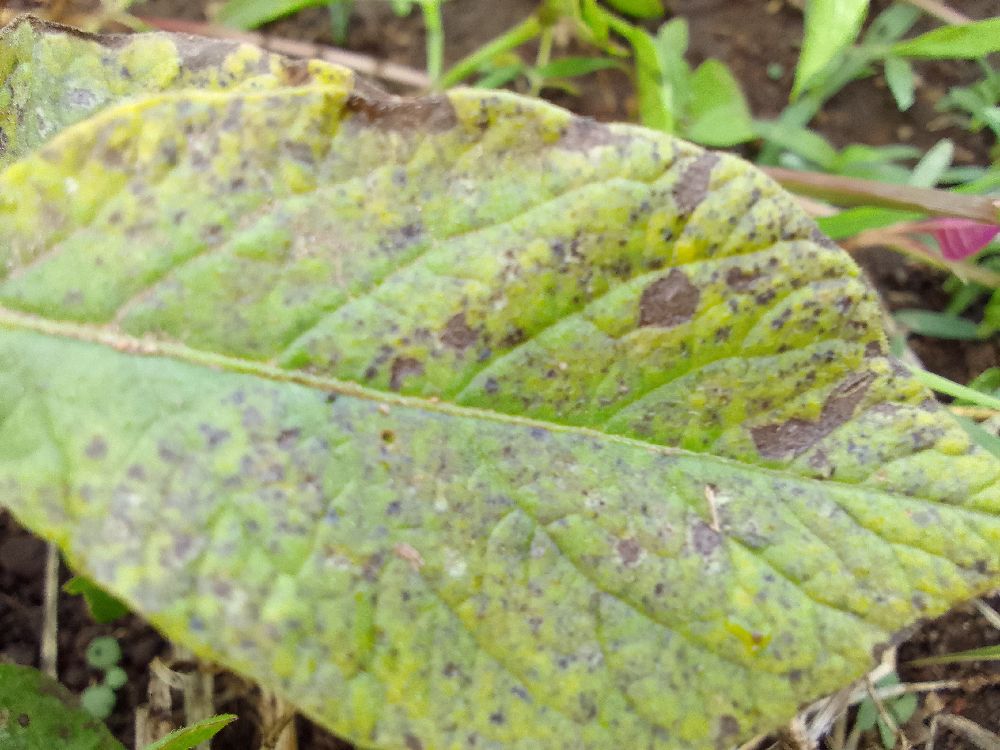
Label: Early blight